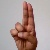
The image shows a hand gesture representing the letter 'U' in Indian Sign Language.